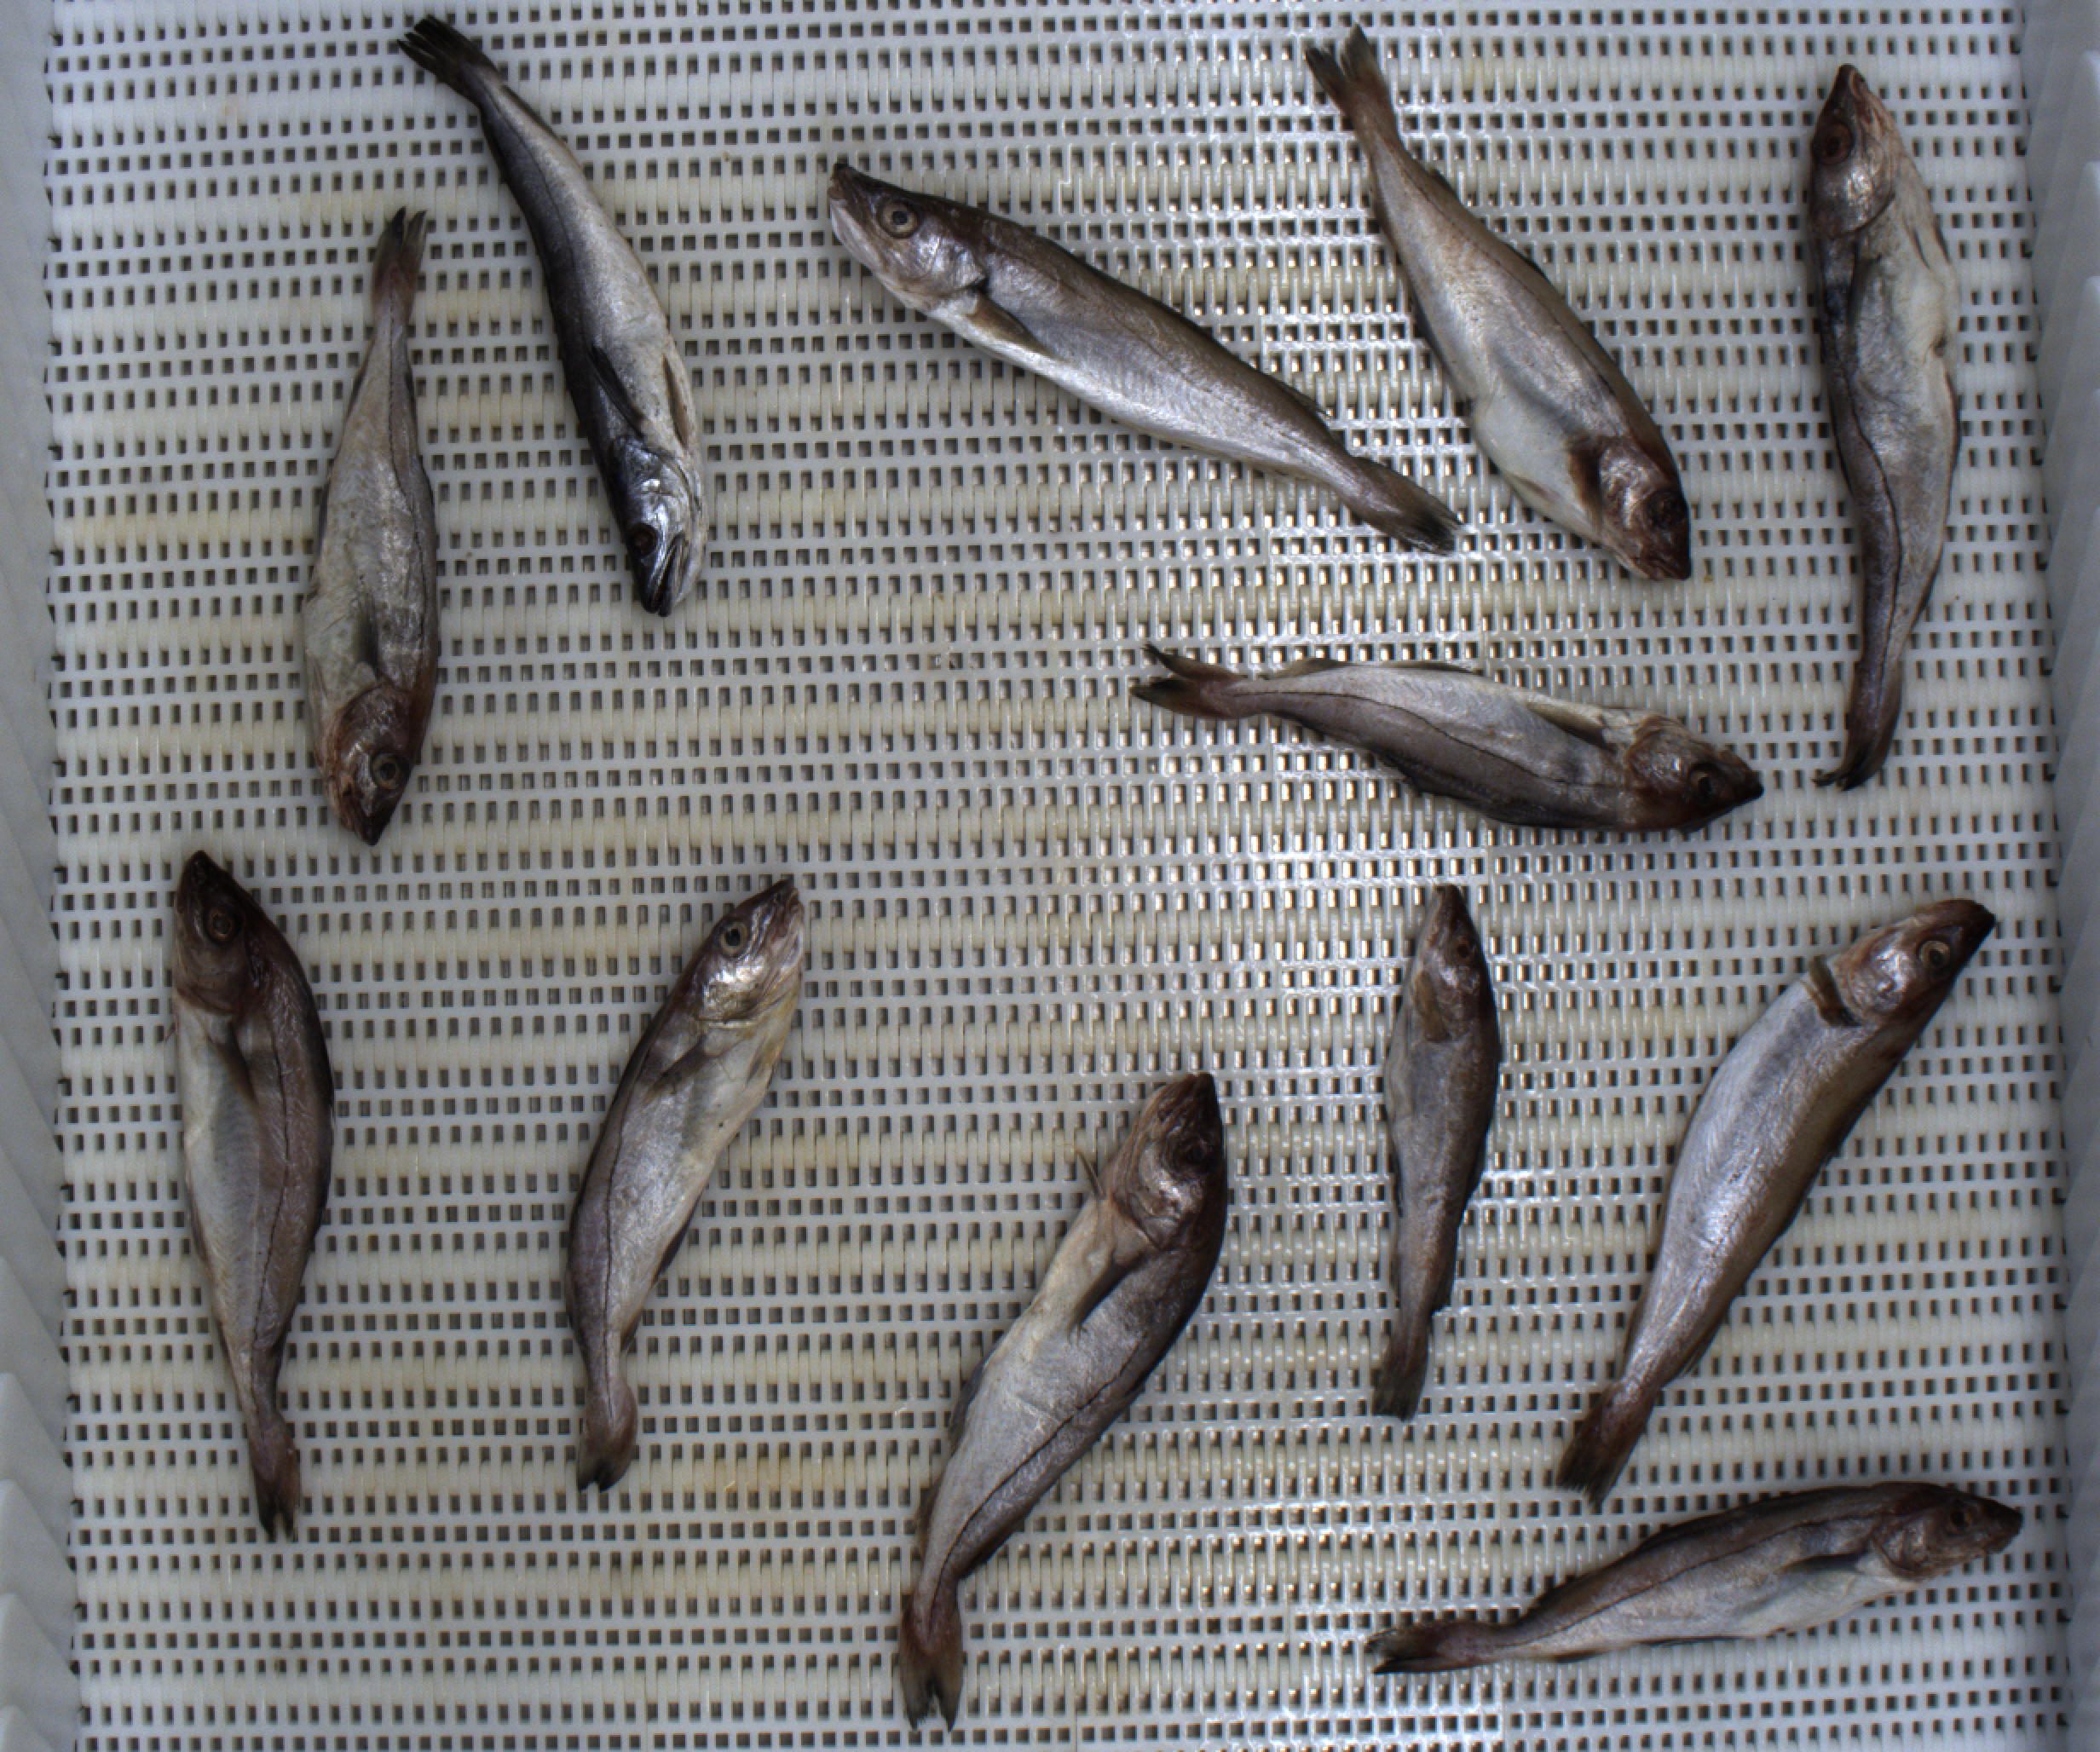
Total fish: 12
Cod: 1
Haddock: 8
Whiting: 2
Hake: 1
Horse mackerel: 0
Saithe: 0
Other: 0